USS Maine Mast Memorial

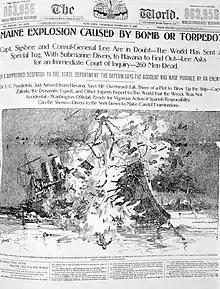
Front page of the "New York World" newspaper displaying a graphic depicting the destruction of the USS "Maine"

The USS "Maine" was one of several new battleships and other warships built by the United States Navy after 1884 to modernize the fleet. The "Maine" was launched on November 18, 1889, and commissioned on September 17, 1895. She was part of the North Atlantic Squadron for nearly all of her career.